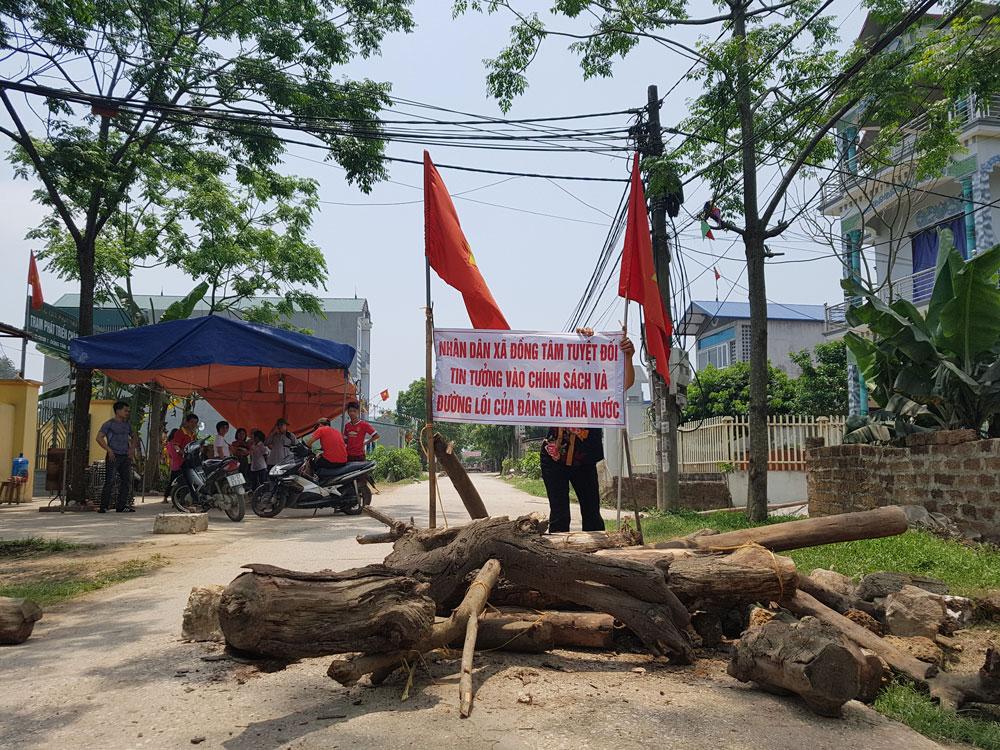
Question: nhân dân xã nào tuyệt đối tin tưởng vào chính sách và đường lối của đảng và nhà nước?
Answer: nhân dân xã đồng tâm tuyệt đối tin tưởng vào chính sách và đường lối của đảng và nhà nước